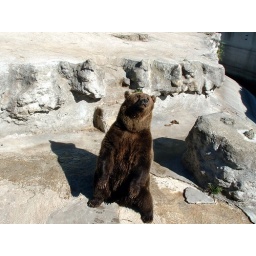
A brown bear in his pen, Le Jardin d'Acclimatation in Paris.